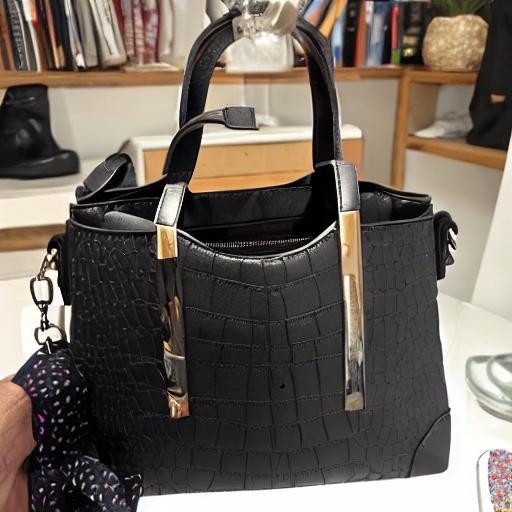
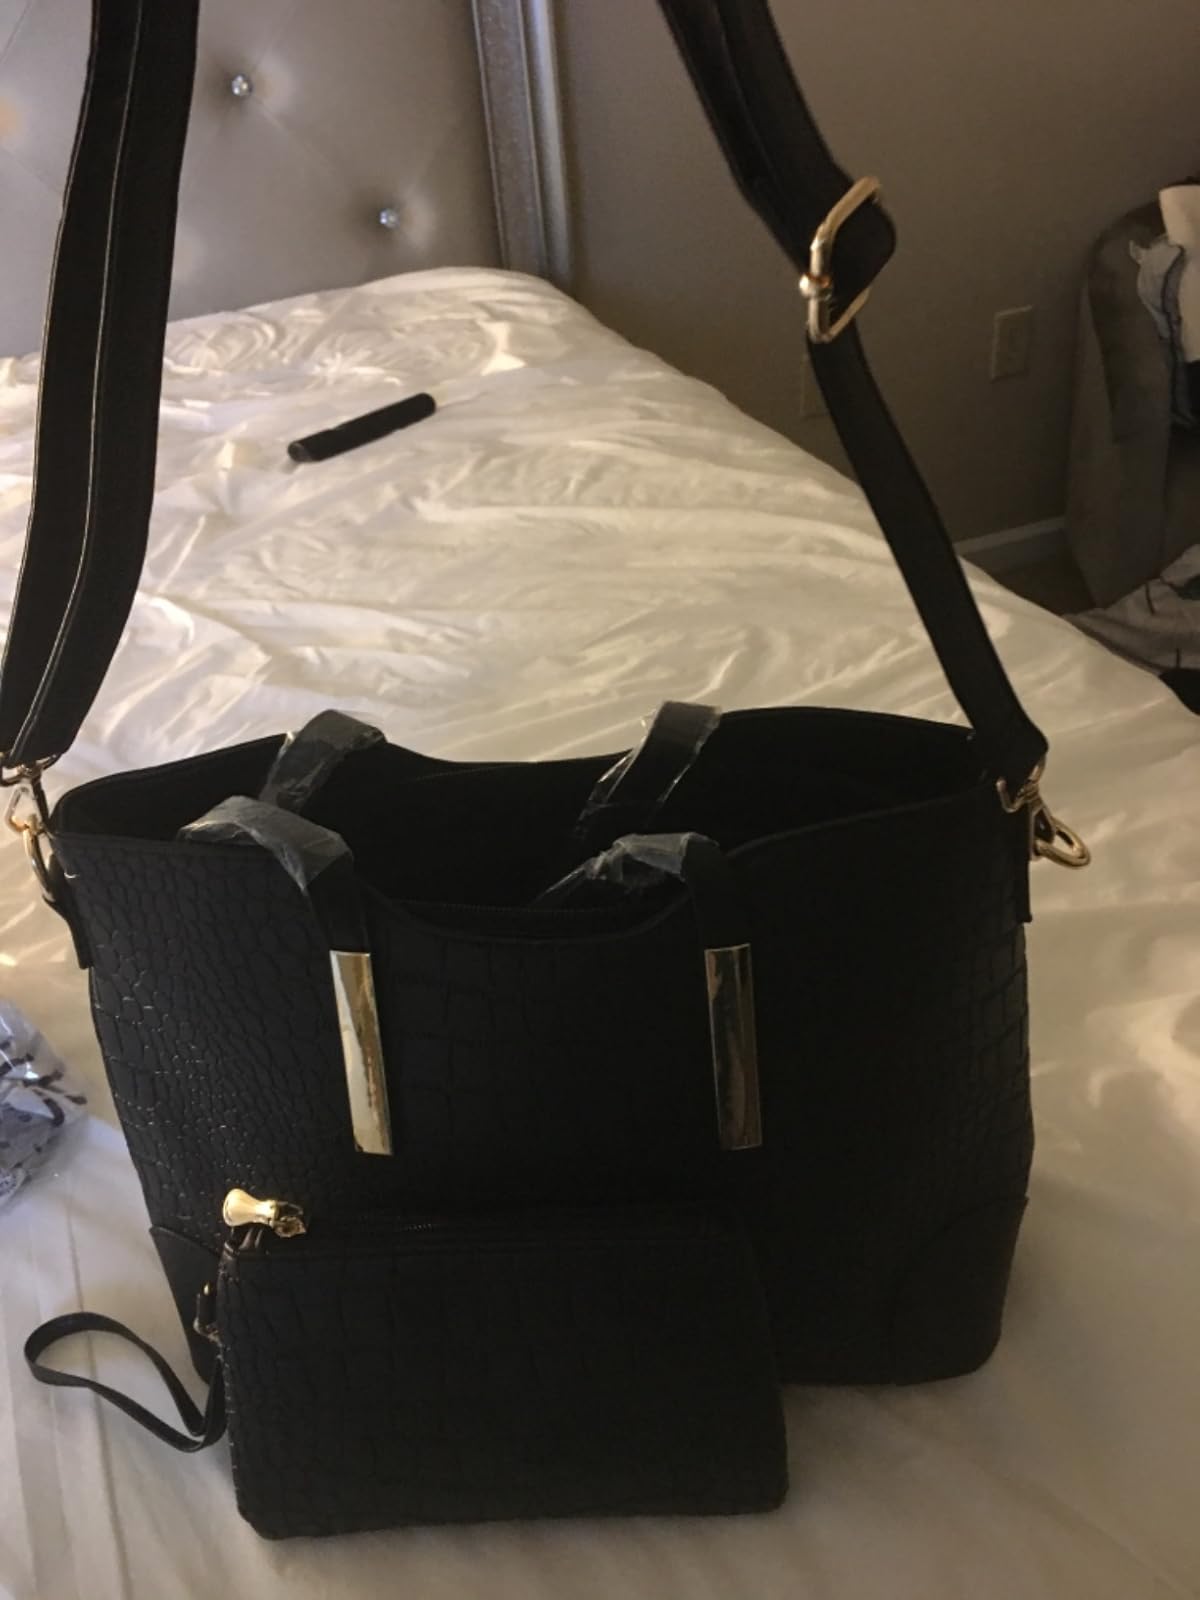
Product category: accessories_handbag
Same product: no